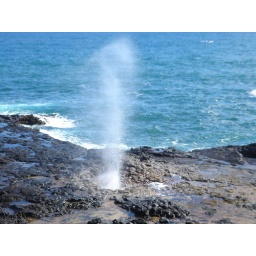
During high tide the water rushes into this opening in the rock and rushes out in a plume.